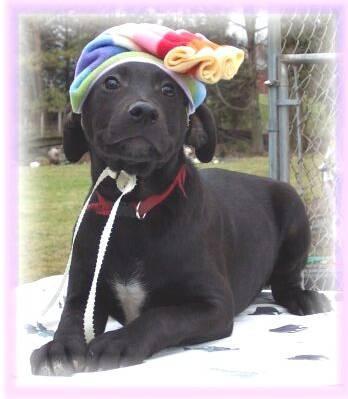
dog